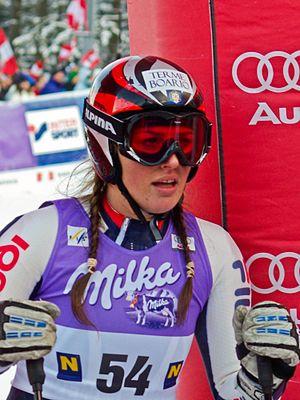
Nadia Fanchini, née le 25 juin 1986 à Lovere, est une skieuse alpine italienne, entre 2001 et 2020. Elle est la sœur d'Elena et de Sabrina Fanchini.